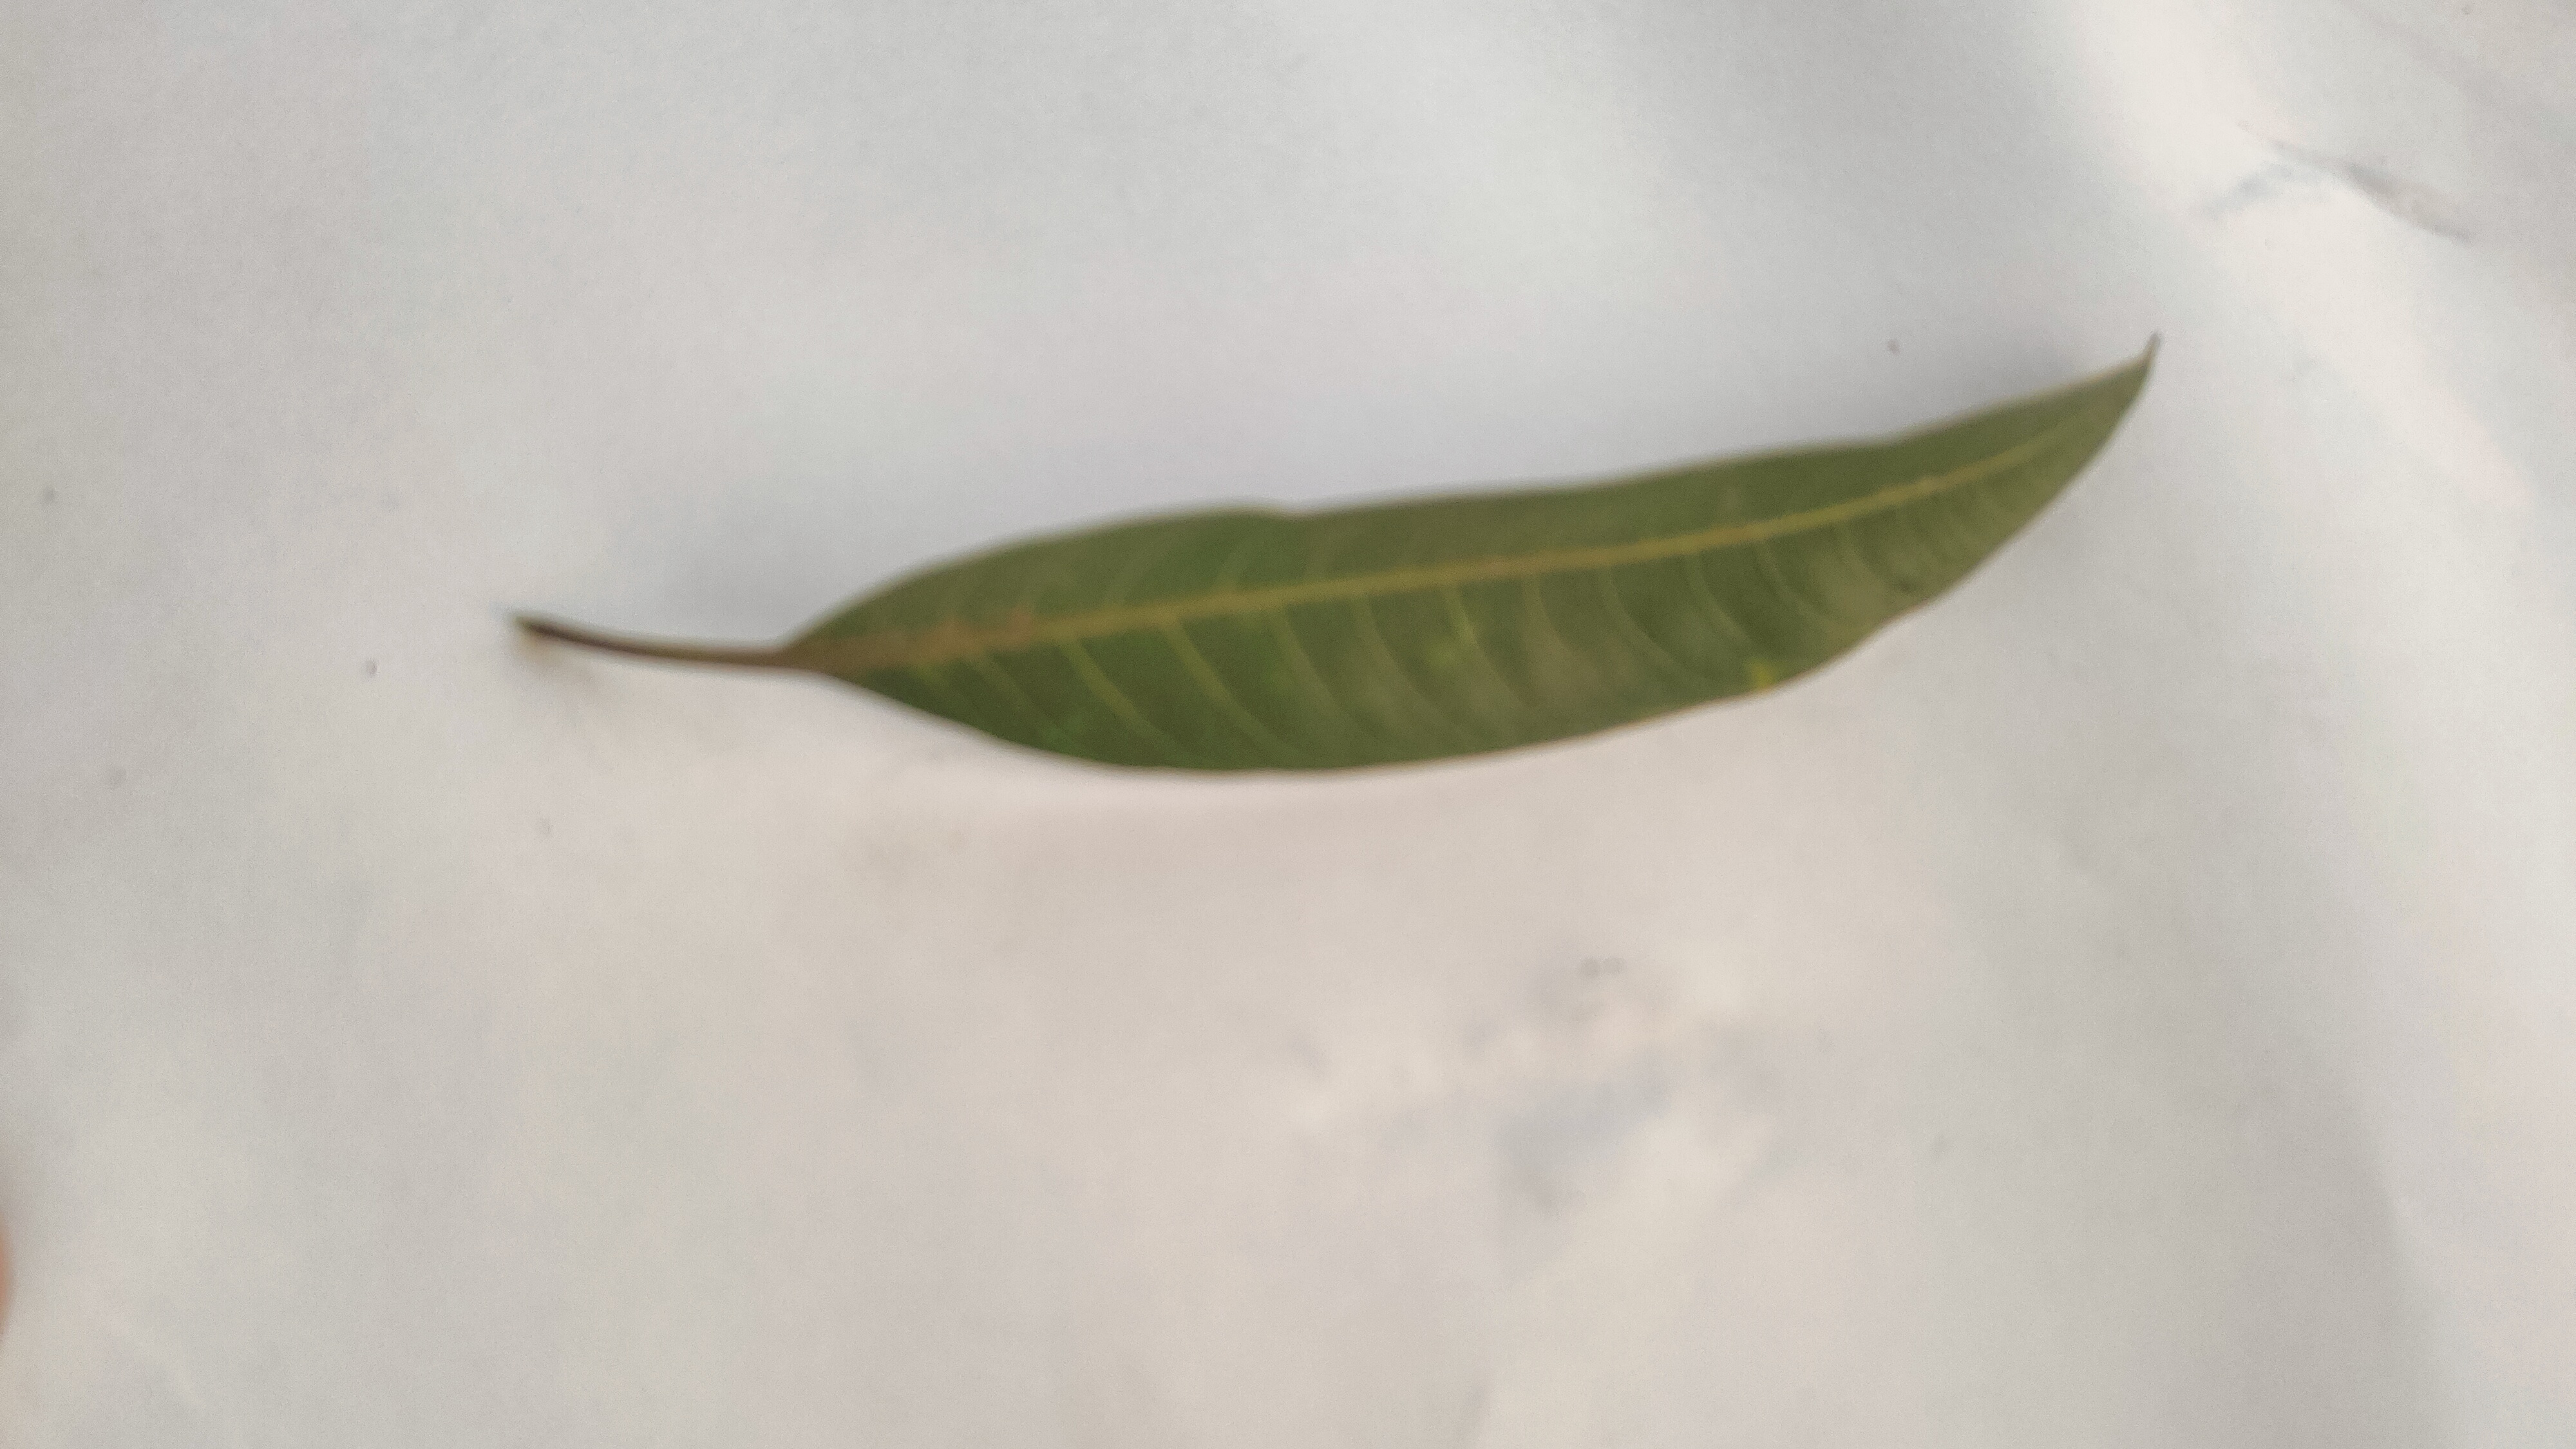
Leaf variety: Mango